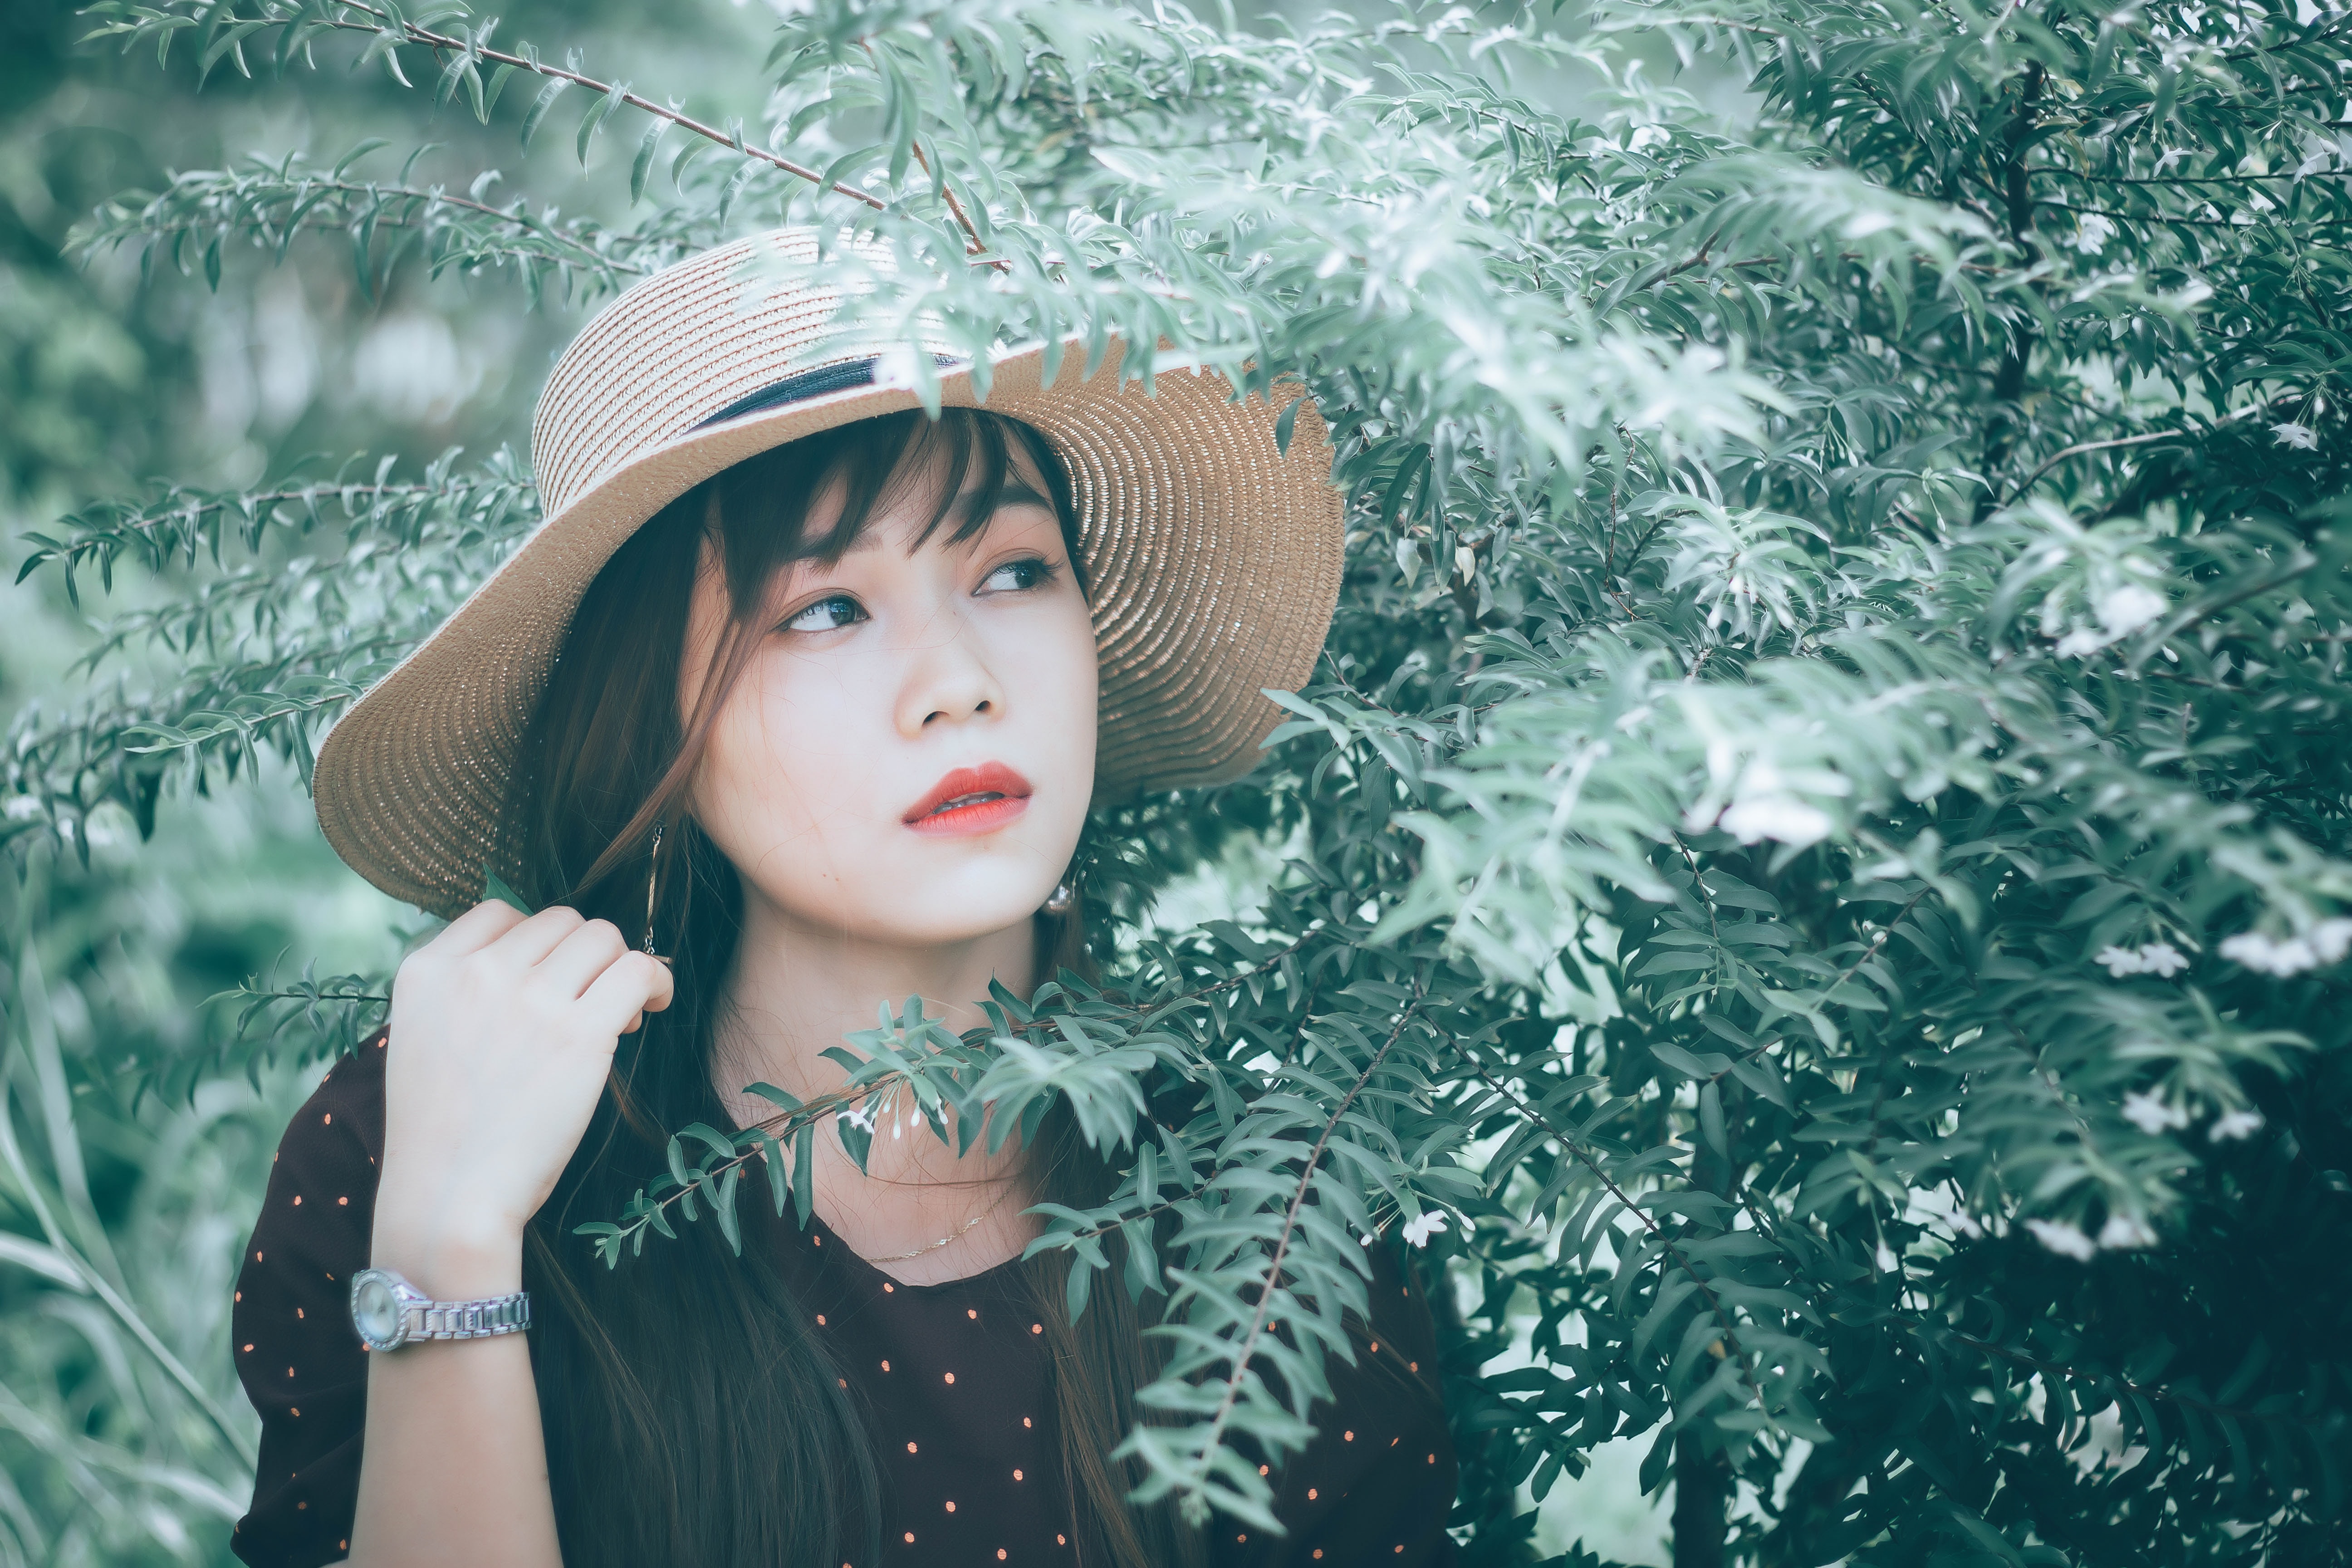
face, photograph, green, beauty, skin, water, head, lip, eye, tree, leaf, sun hat, hat, smile, grass, photography, summer, cool, headgear, sunlight, fashion accessory, spring, portrait photography, dress, plant, brown hair, black hair, photo shoot, portrait, vintage clothing, long hair, flower, daydream, style, child, retro style, forest